Aberdyfi Castle

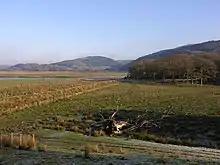
The remains of the motte is the tree covered mound on the right

Aberdyfi Castle is a castle located near Glandyfi, Ceredigion, in Wales. All that now remains is the motte, which is referred to as "Domen Las" (traditionally meaning "blue mound" in Welsh).